Illinois Route 121

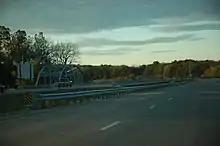
Truss bridge at former IL 121, west of I-155

State Bond Issue (SBI) Route 121 formerly traveled from Peoria to the Indiana state line east of Chrisman. When US 36 was established in the late 1920s, IL 121 was dropped east of Decatur. In March 1937, IL 121 replaced then IL 131 and IL 132 south of Decatur to Greenup.